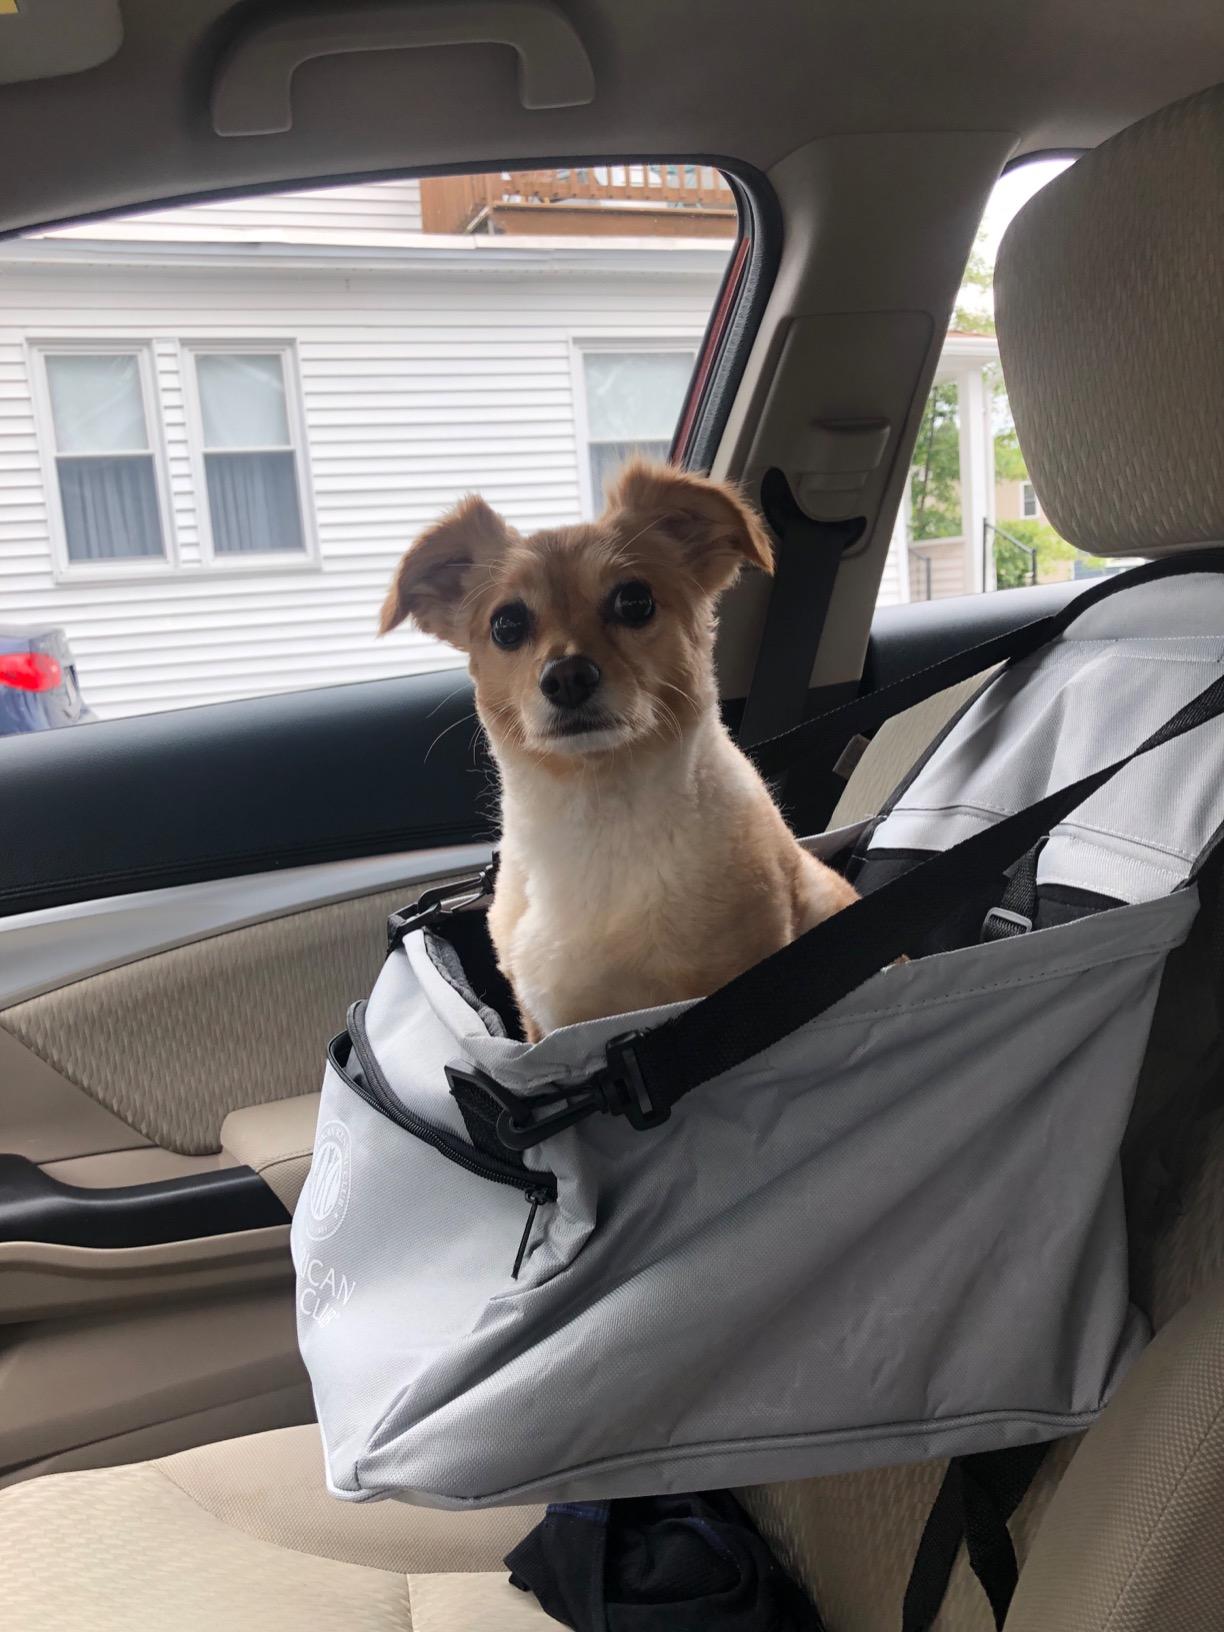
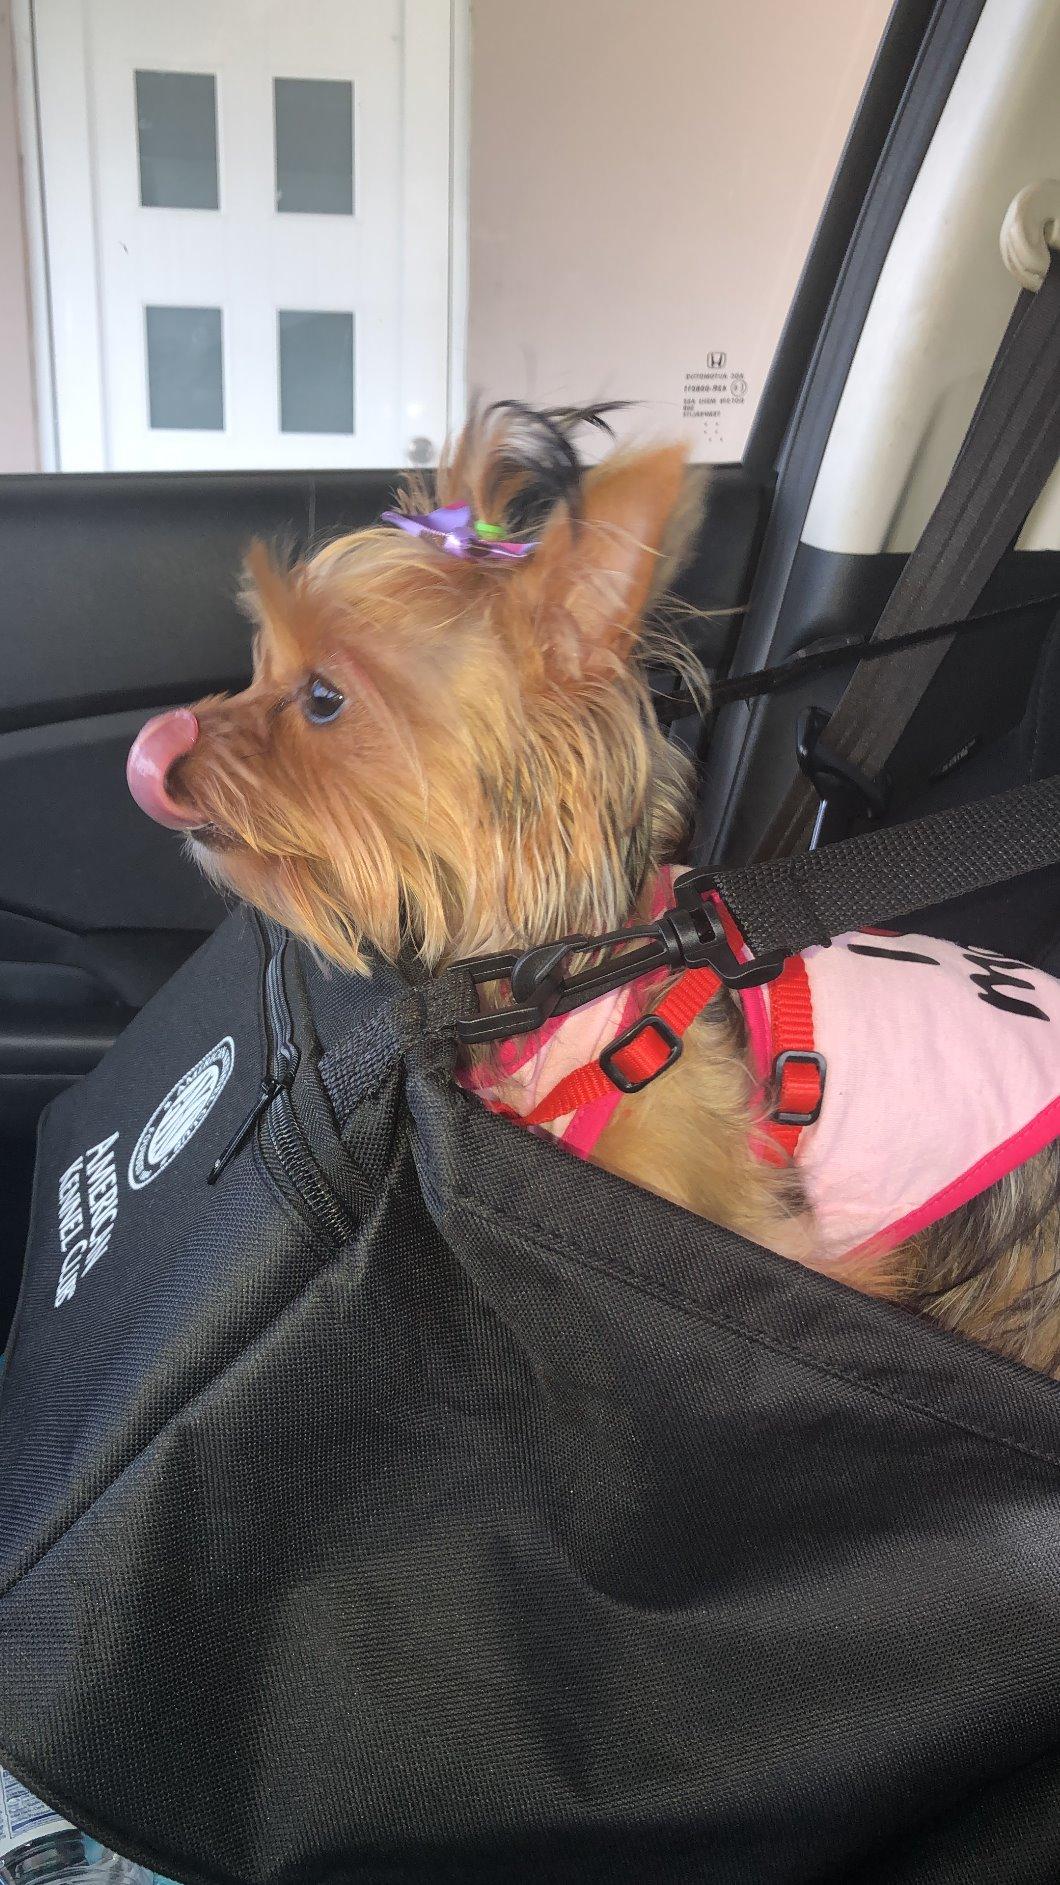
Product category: items_kennel
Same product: no